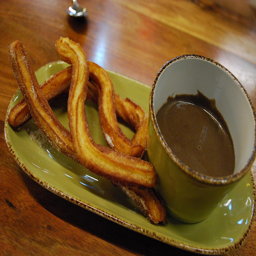
A plate with churros and hot chocolate on a wooden table.
deep fried bread on a plate with a cup of melted chocolate
A food entree is shown next to sauce.
A delicious plate of churro with chocolate sauce.
Churros and a cup of chocolate are on a green oval plate.